Recha Freier

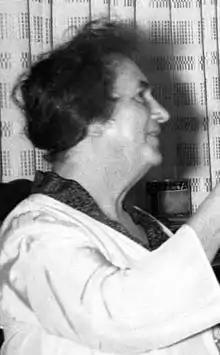
Recha Freier (c. 1964)

Recha Freier, through her activities in the Youth Aliyah, saved over 7,000 young Jews who immigrated to Palestine and were absorbed into the Yishuv. Recognition first came in 1975, when the 83-year-old received an honorary doctorate from the Hebrew University of Jerusalem for her initial idea of "organized transport of youth into kibbutzim", and in 1981 she received the Israel Prize for her life's work, her outstanding contribution to the people and State of Israel, in the field of Social Welfare, Community and Youth.